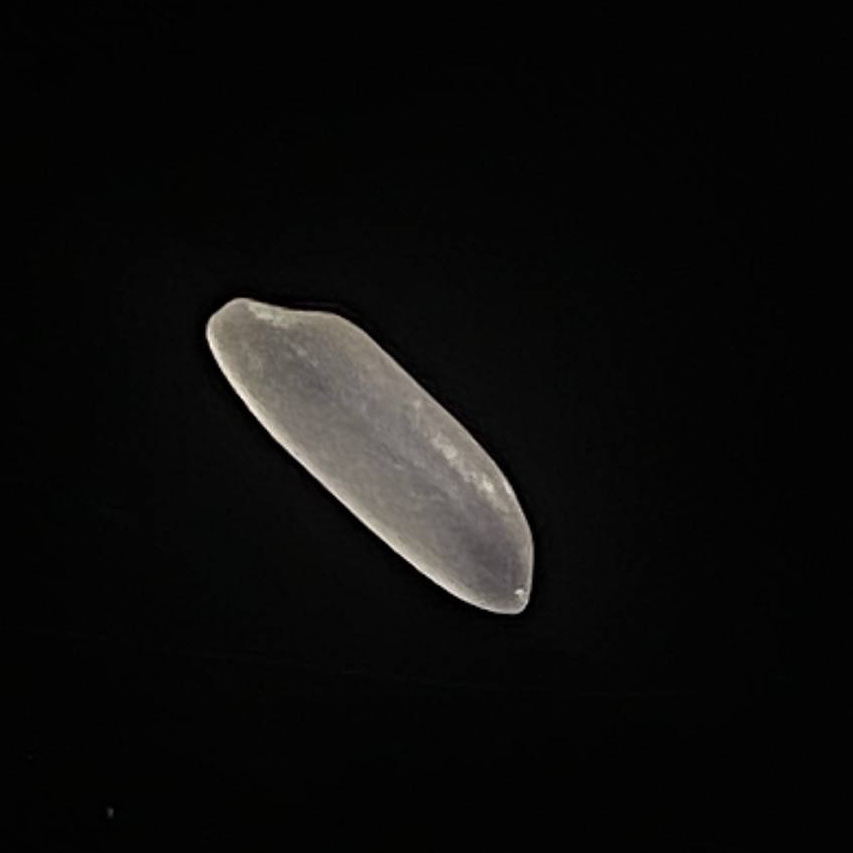
Rice variety: Najirshail